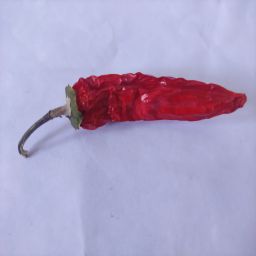
Crop: New Mexico Green Chile
Quality: Dried